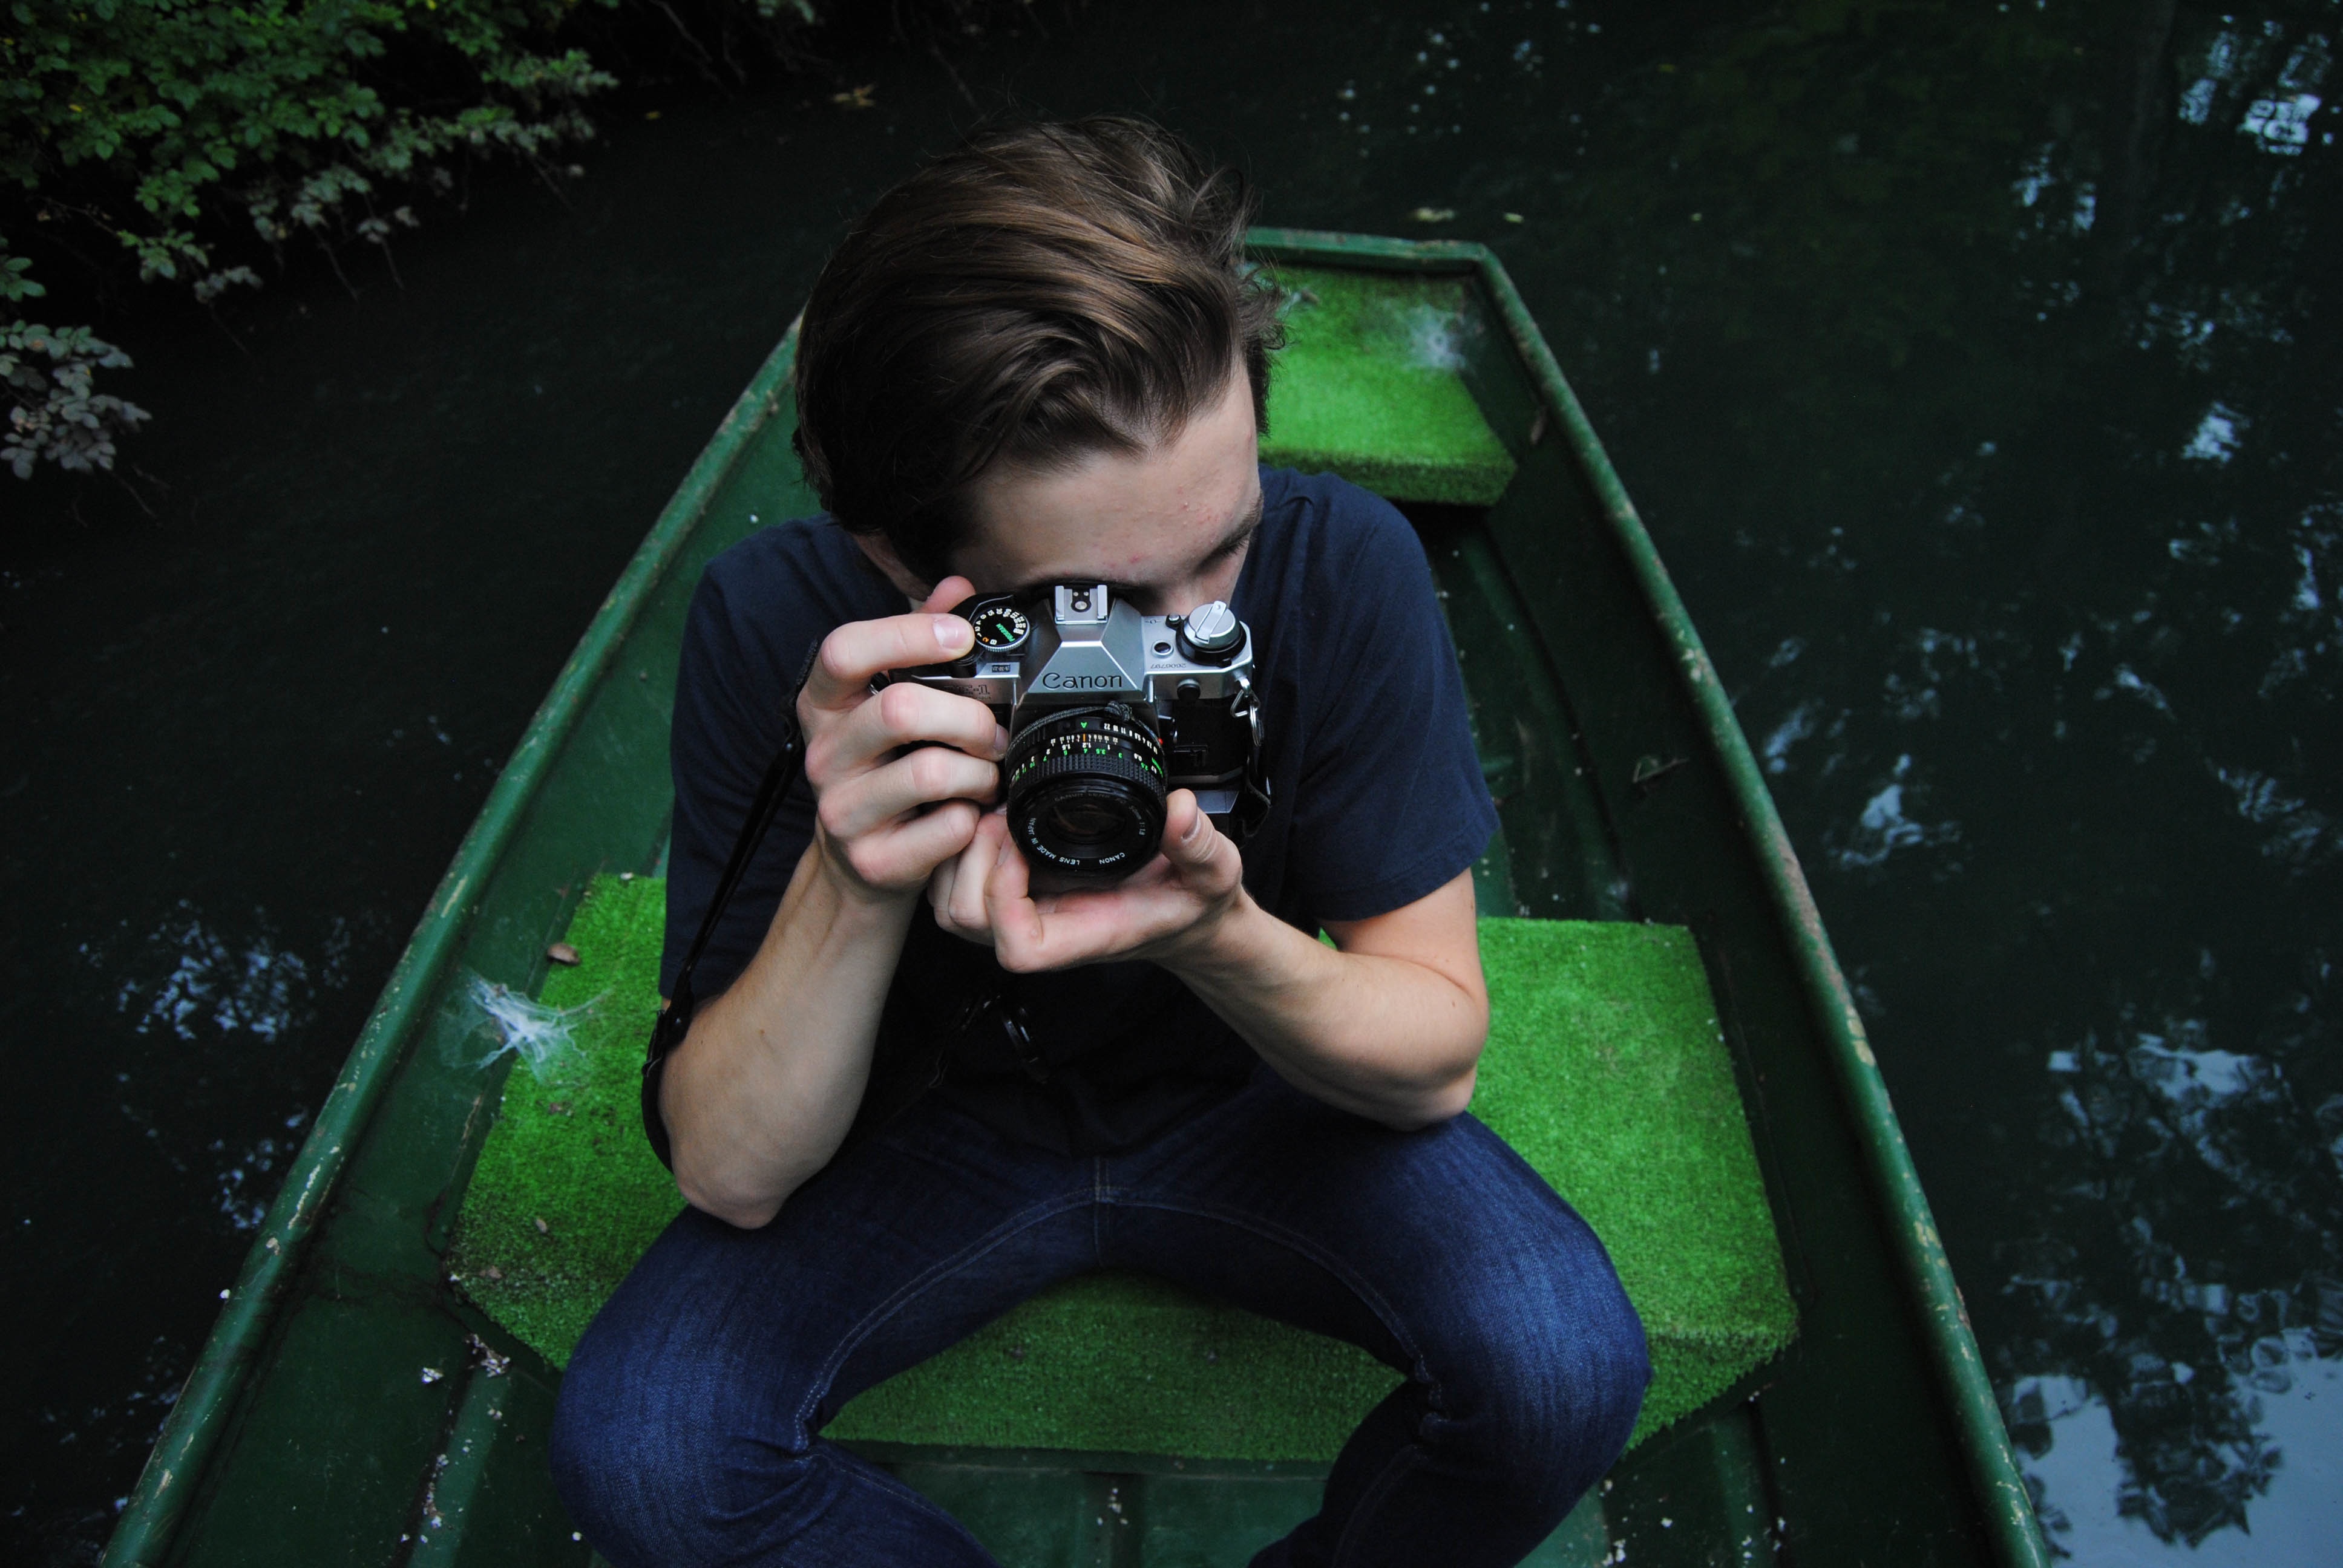
man, water, person, boat, camera, photography, photographer, lake, adventure, dslr, green, canon, child, darkness, blue, taking photo, photograph, interaction, photo shoot